Paul Weston

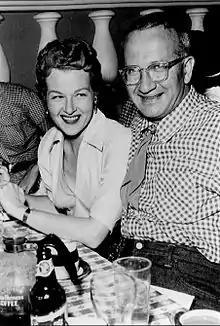
Stafford and Weston dining in 1954

The original idea of honoring those in the recording industry came from the Hollywood Chamber of Commerce in 1957. Their plan was to propose bronze sidewalk markers to be placed on Hollywood Boulevard (the beginning of the current Hollywood Walk of Fame). The Chamber approached local top recording company executives with the idea, asking for help with a list of those who deserved the honor. Weston was one of the men named to this committee by the Chamber. The committee executives decided all those who had sold a million records or a quarter million record albums during their careers would be candidates for the bronze star markers. As they continued their research, the men on the committee realized that many very important people in the recording industry would not qualify for this type of recognition. This realization prompted the founding of the National Academy of Recording Arts and Sciences, whose purpose was to create an award for recording artists. It became known as the Grammy, and the first awards were given in 1959. Paul Weston's dedication to music and recording was recognized with a Trustees' Award Grammy in 1971.